Robert H. Sunday House

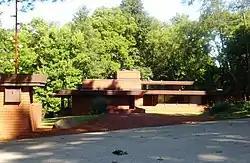

The Robert H. Sunday House is located in Marshalltown, Iowa, United States. It was designed by Frank Lloyd Wright in the Usonian style, and was listed on the National Register of Historic Places in 1988. Initially the Sundays choose the Usonian Automatic, a natural concrete block model, for their home. When it provided unworkable, Wright sent the plans for this house. In style and materials it is very similar to the 1953 Usonian Exhibition House. It was the sixth of seven houses designed by Wright and built in this style in Iowa. Sunday, who owned Marshall Lumber in Marshalltown, acted as his own general contractor. In fact, he and his wife did much of the work themselves. It is also believed to be last of this style built in brick. John H. "Jack" Howe, a Wright assistant who supervised the initial construction, designed an addition to this house in 1970 that conforms seamlessly with the original. It includes the family room, family room terrace, and the dining room. The original house followed an L-shaped plan, and with the addition it is now a T-shaped plan. Howe had previously designed (1964) the building for Sunday's business.